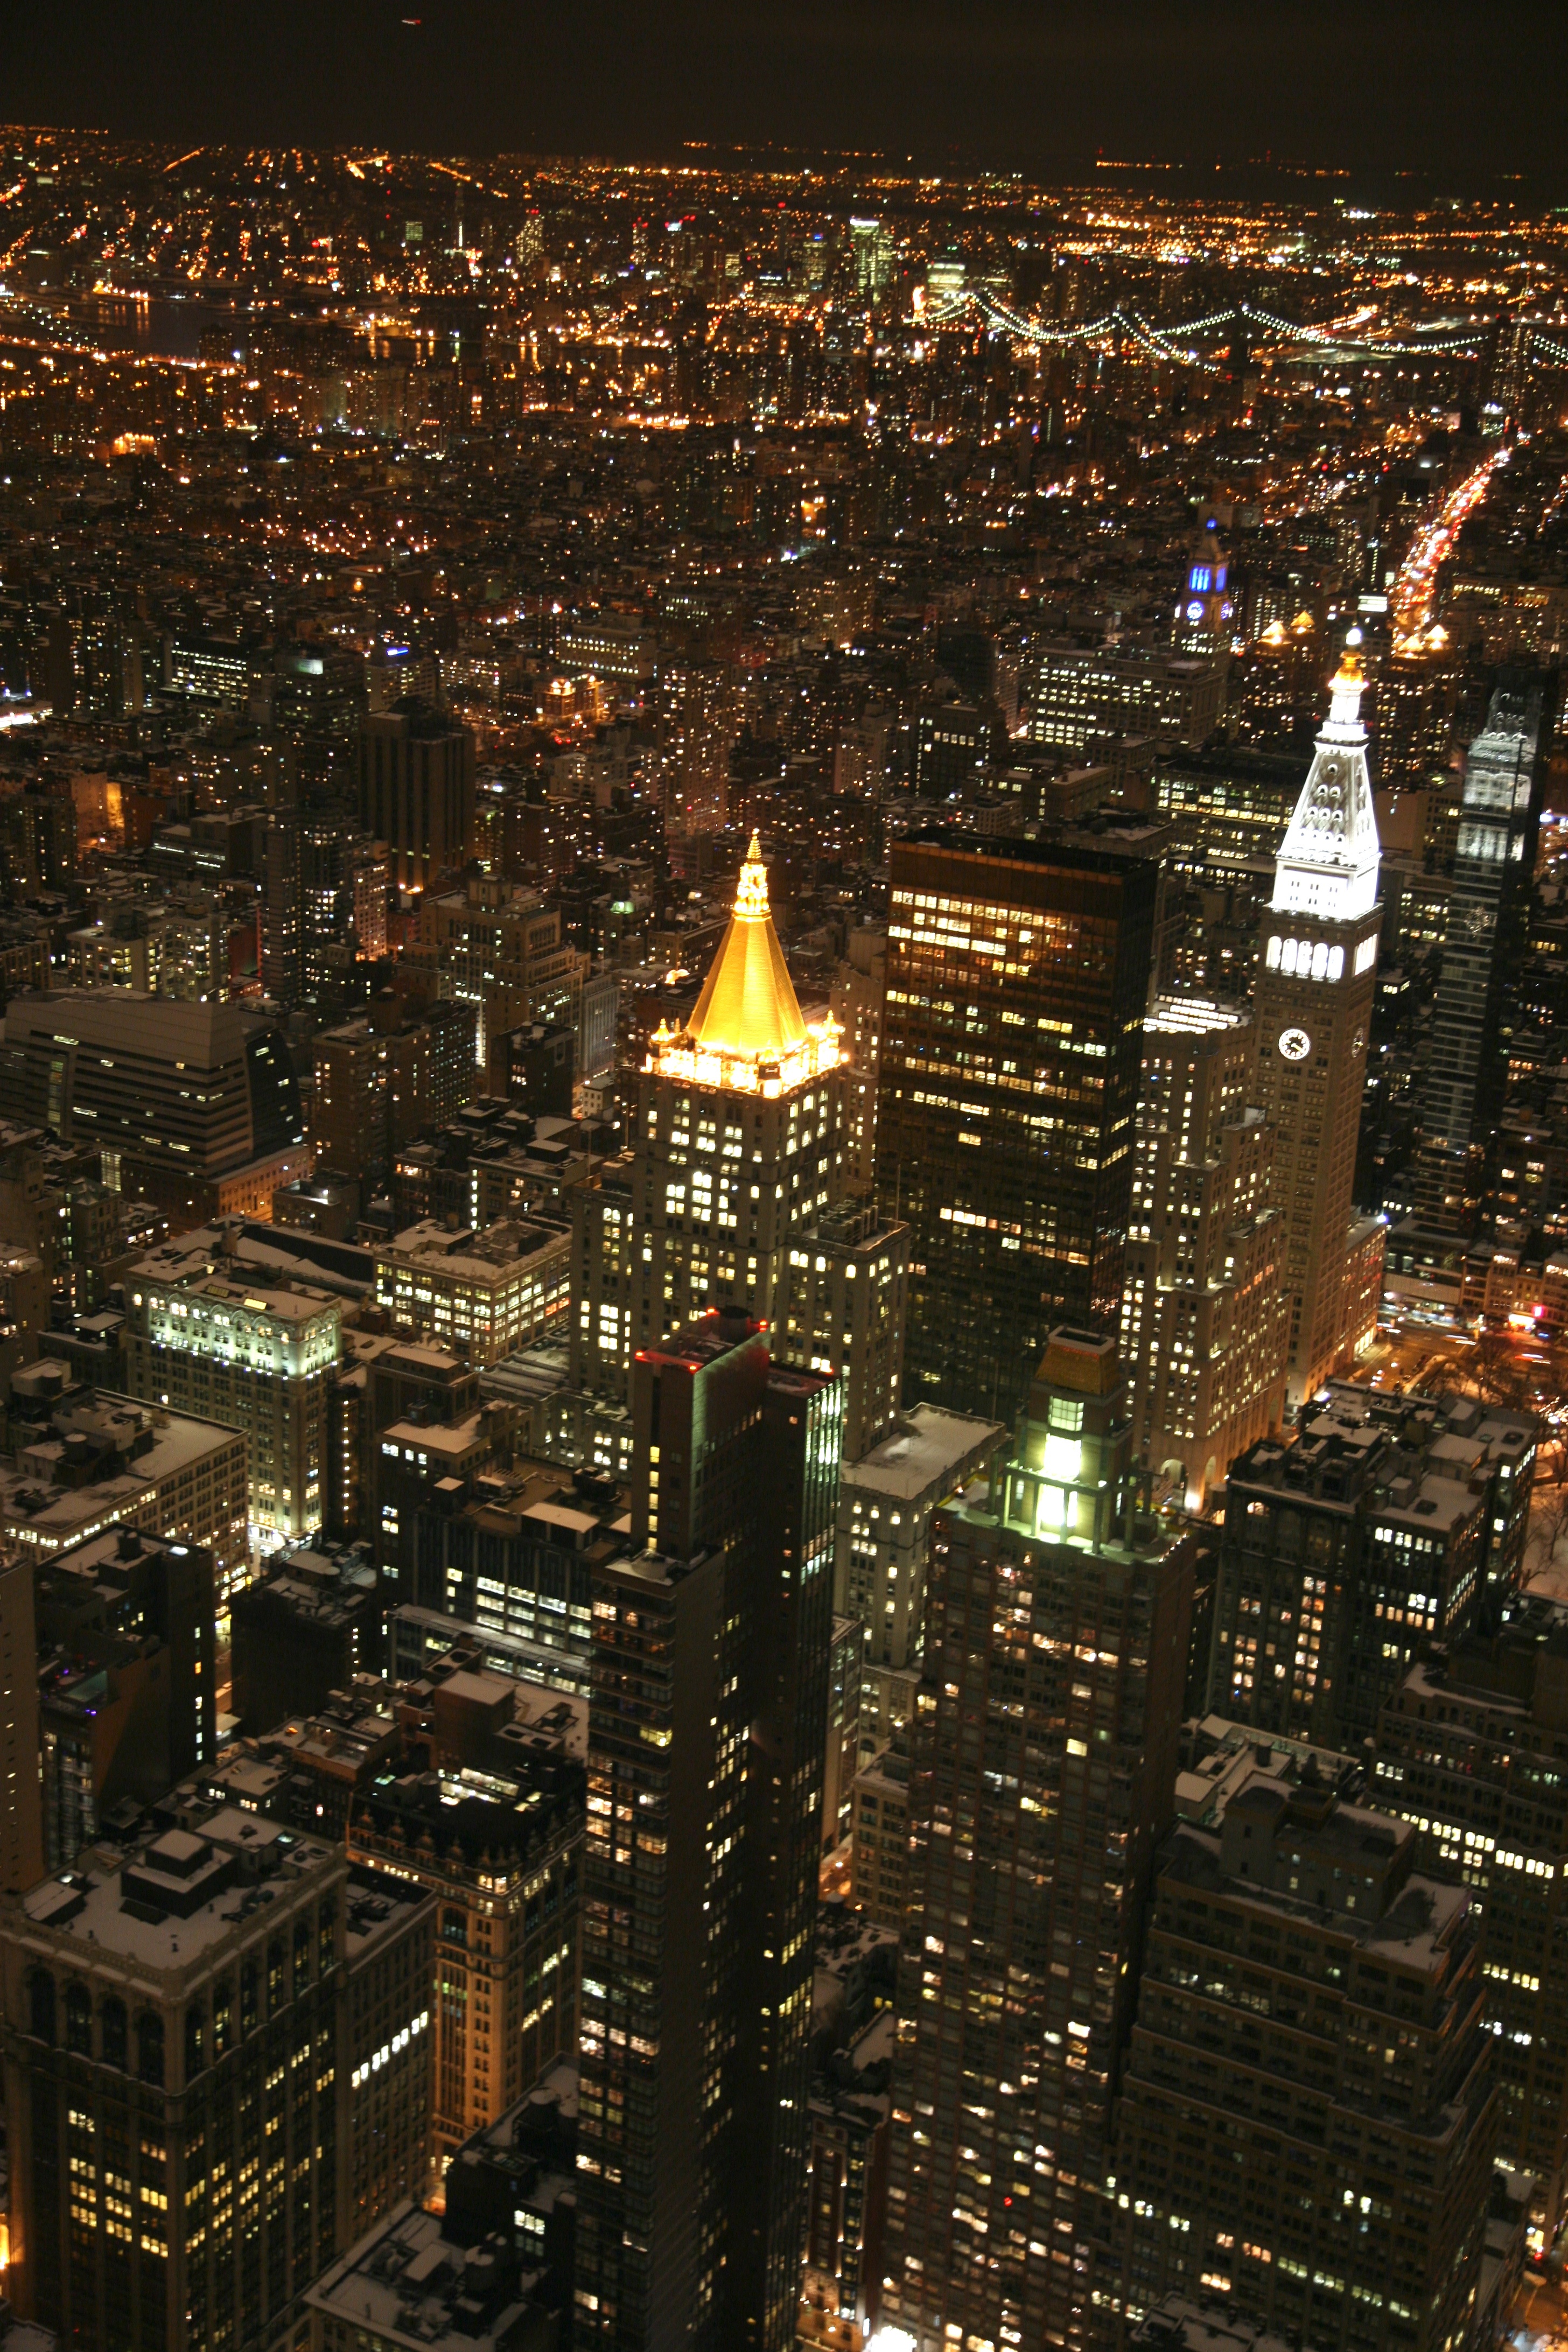
skyline, night, city, skyscraper, manhattan, cityscape, downtown, evening, tower, nyc, tower block, newyork, empirestatebuilding, newyorkcity, ny, metropolis, empirestate, skycraper, aerial photography, urban area, human settlement, metropolitan area